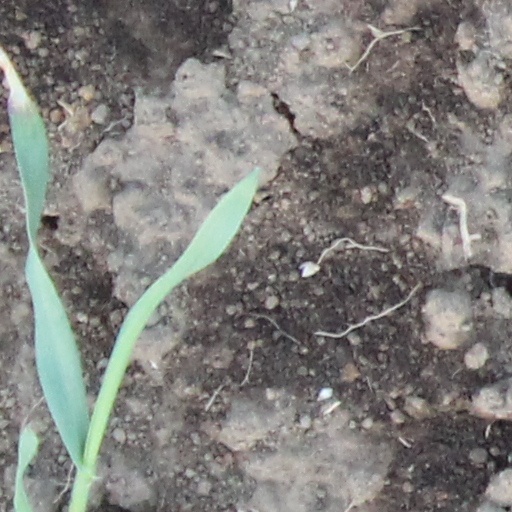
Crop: wheat